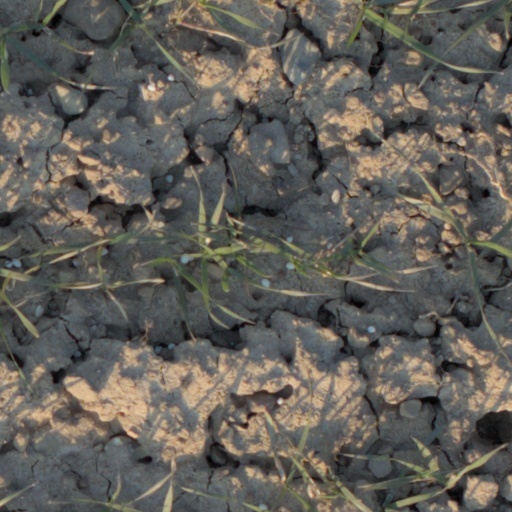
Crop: wheat